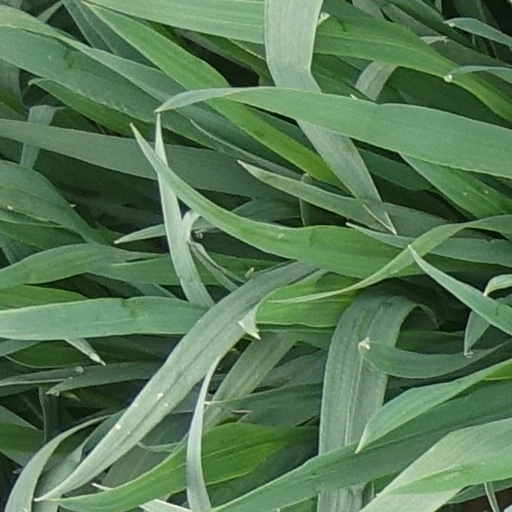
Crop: wheat